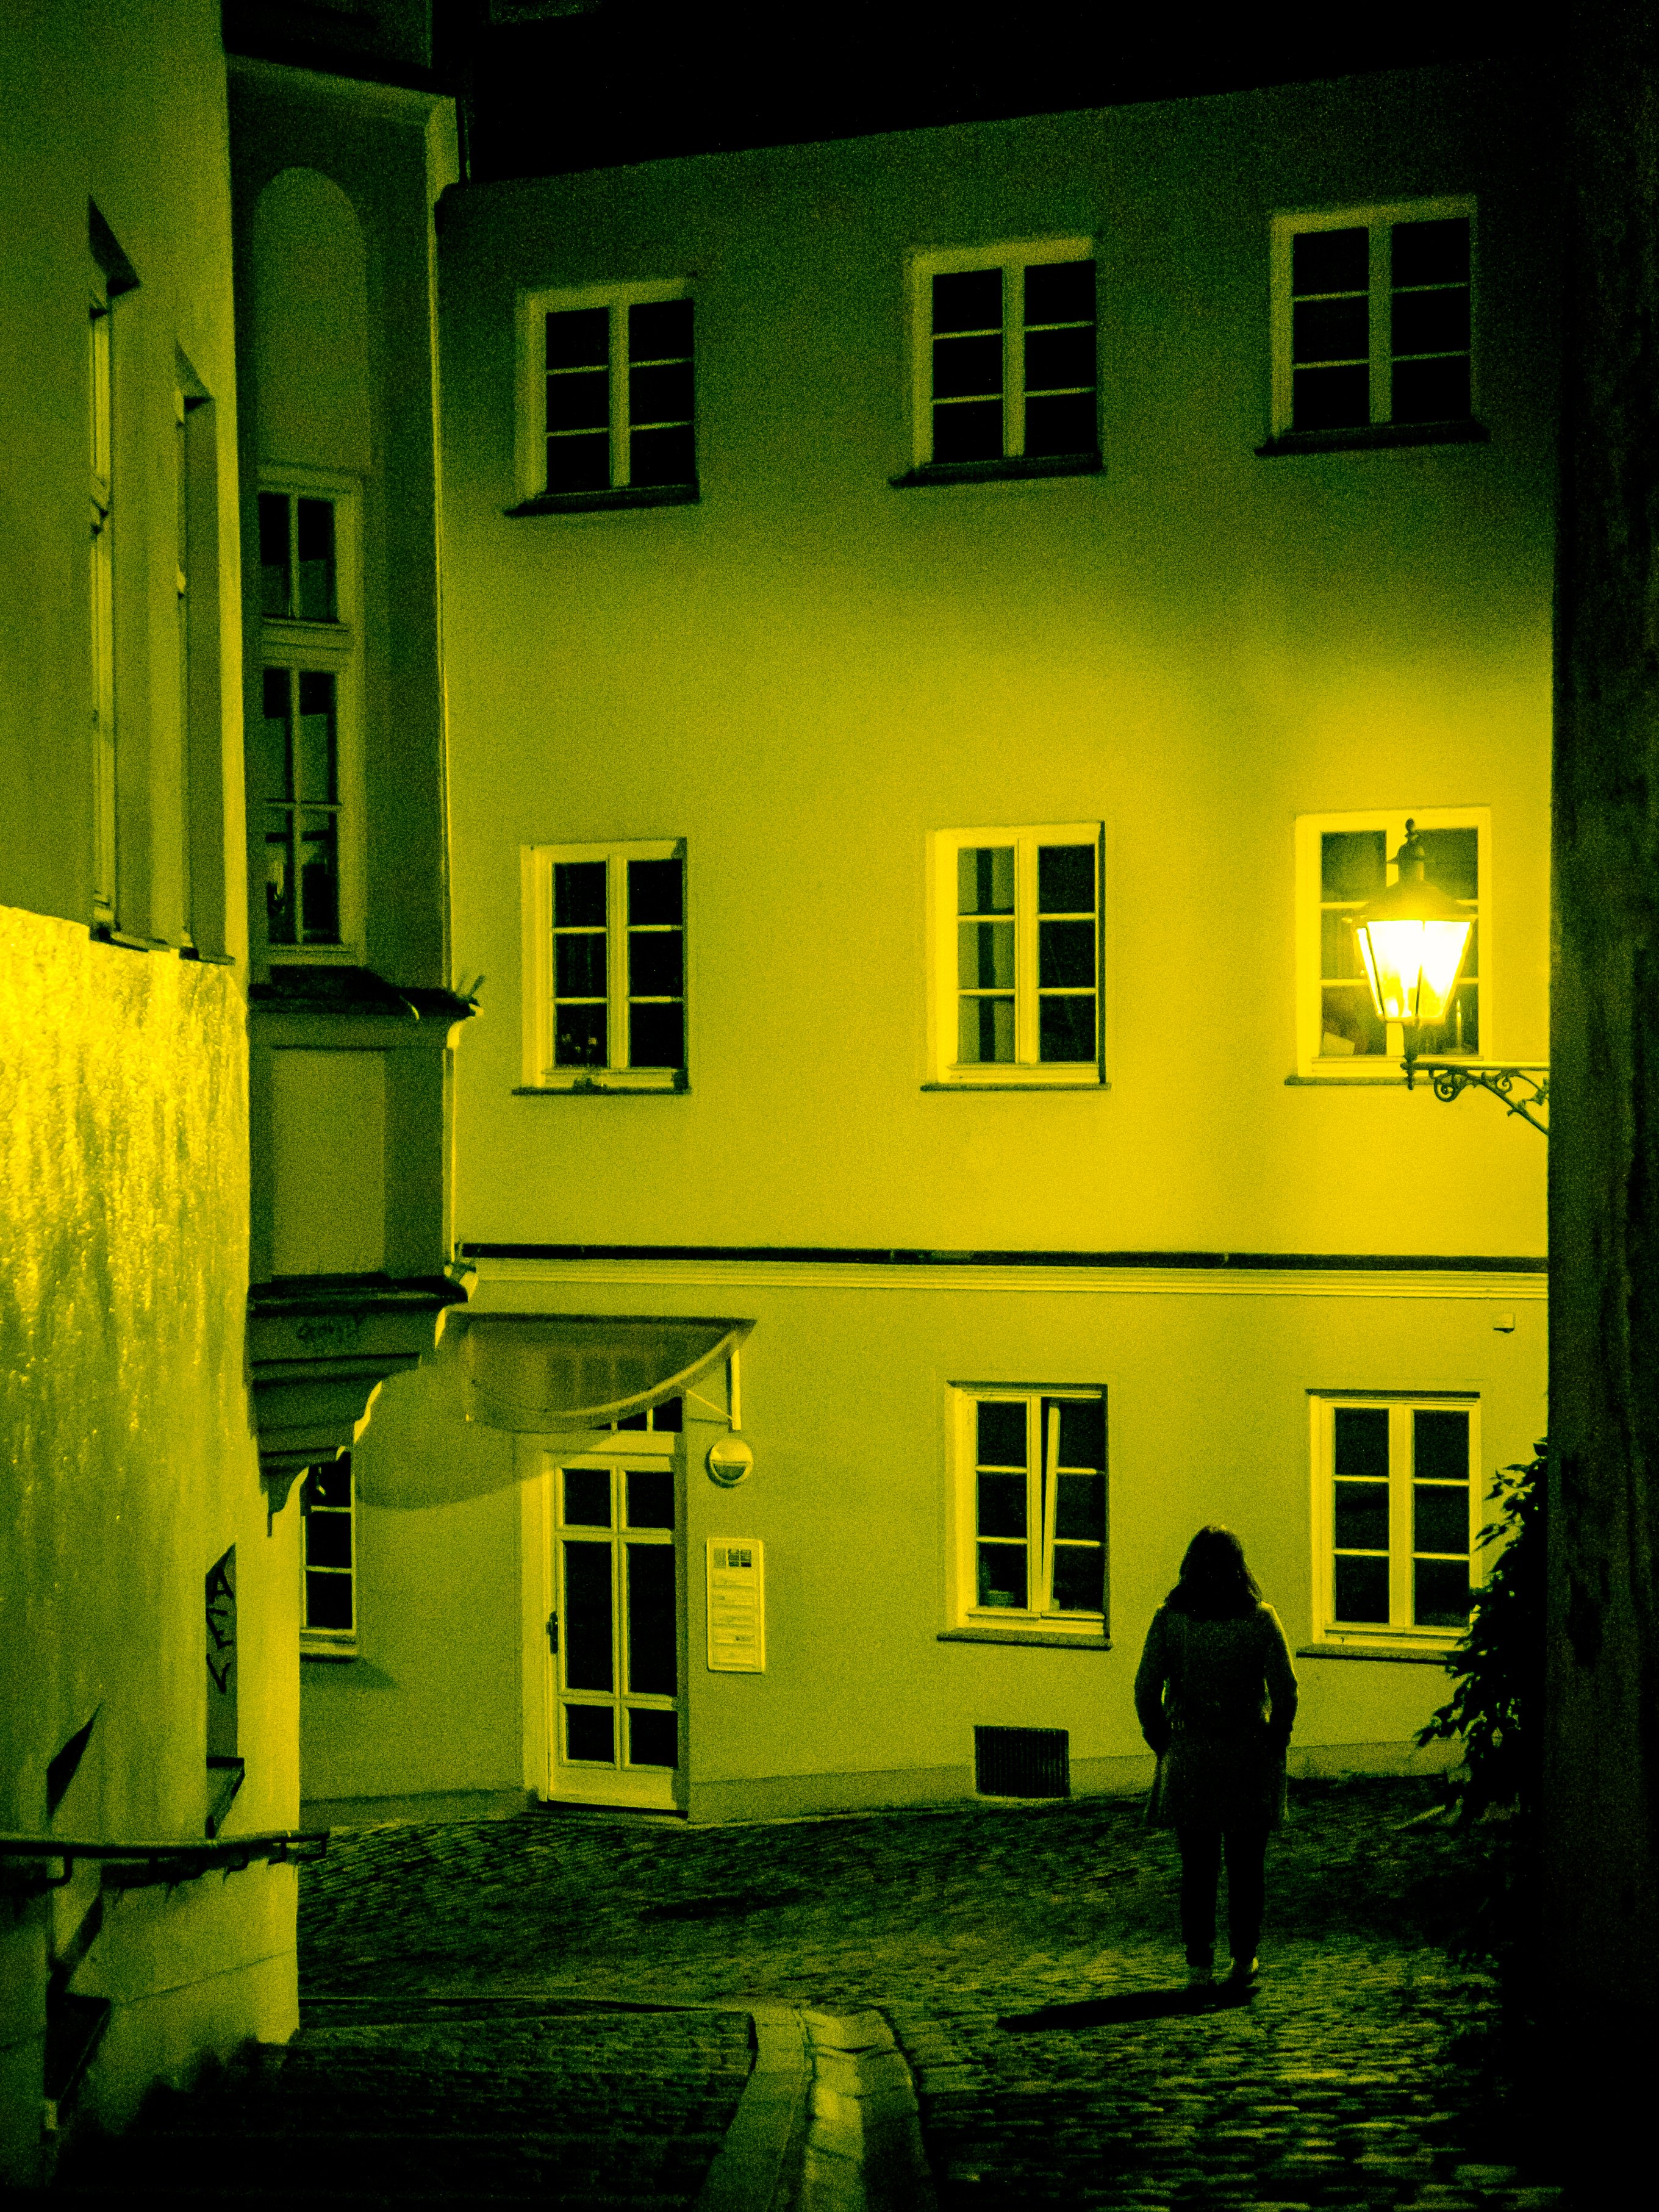
light, street, night, house, window, alley, home, green, color, facade, darkness, yellow, lighting, shape, urban area